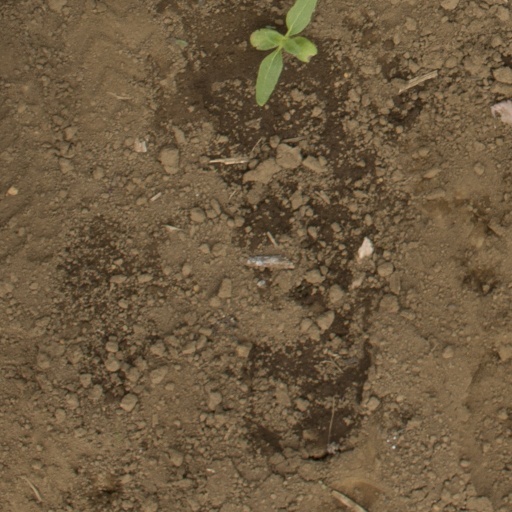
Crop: Jerusalem artichoke